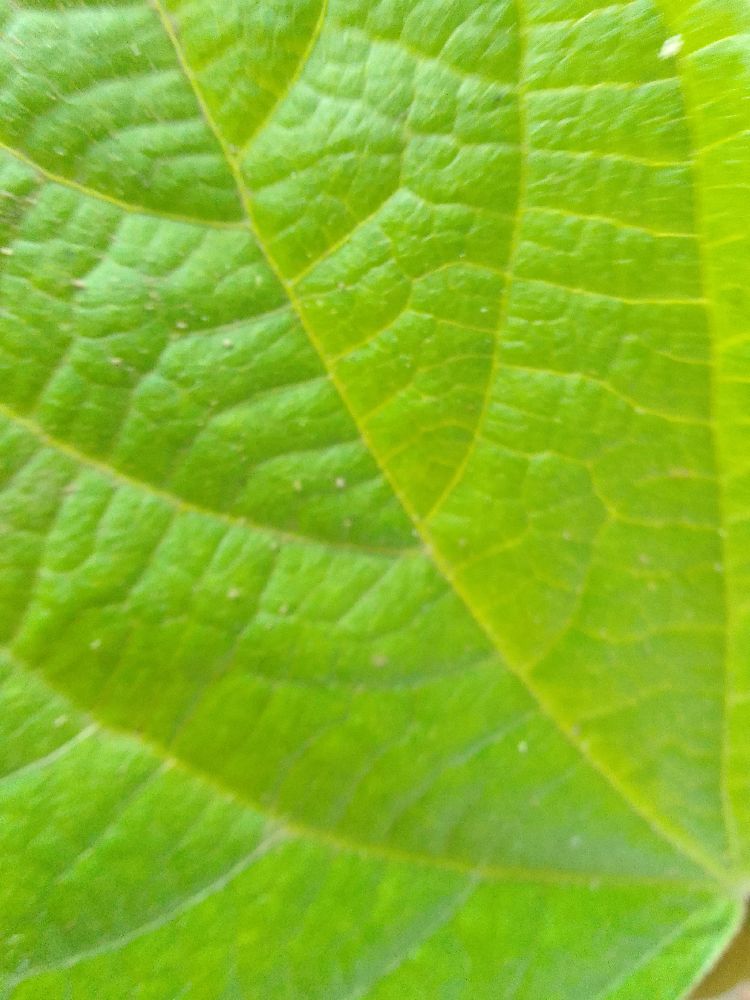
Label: healthy